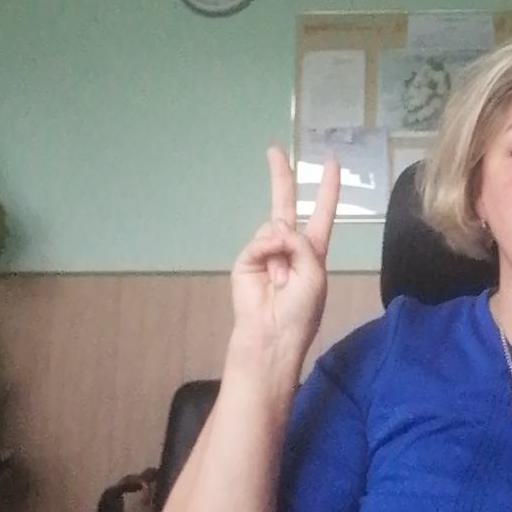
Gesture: peace